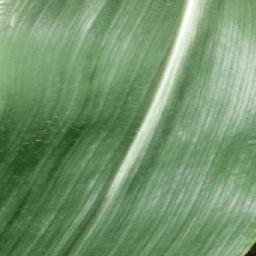
Label: Corn_(Maize)___Healthy